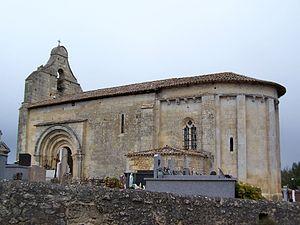
Église Saint-Christophe de Courpiac (Gironde, France)
Courpiac est une commune du Sud-Ouest de la France, située dans le département de la Gironde, en région Nouvelle-Aquitaine.
L'église Saint-Christophe est une église catholique située sur la commune de Courpiac, dans le département de la Gironde, en France.